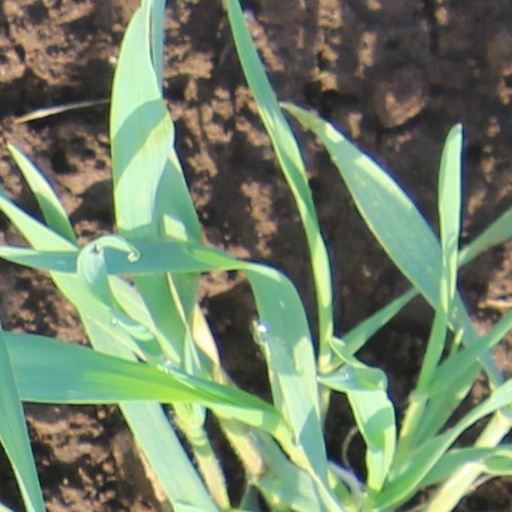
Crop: wheat